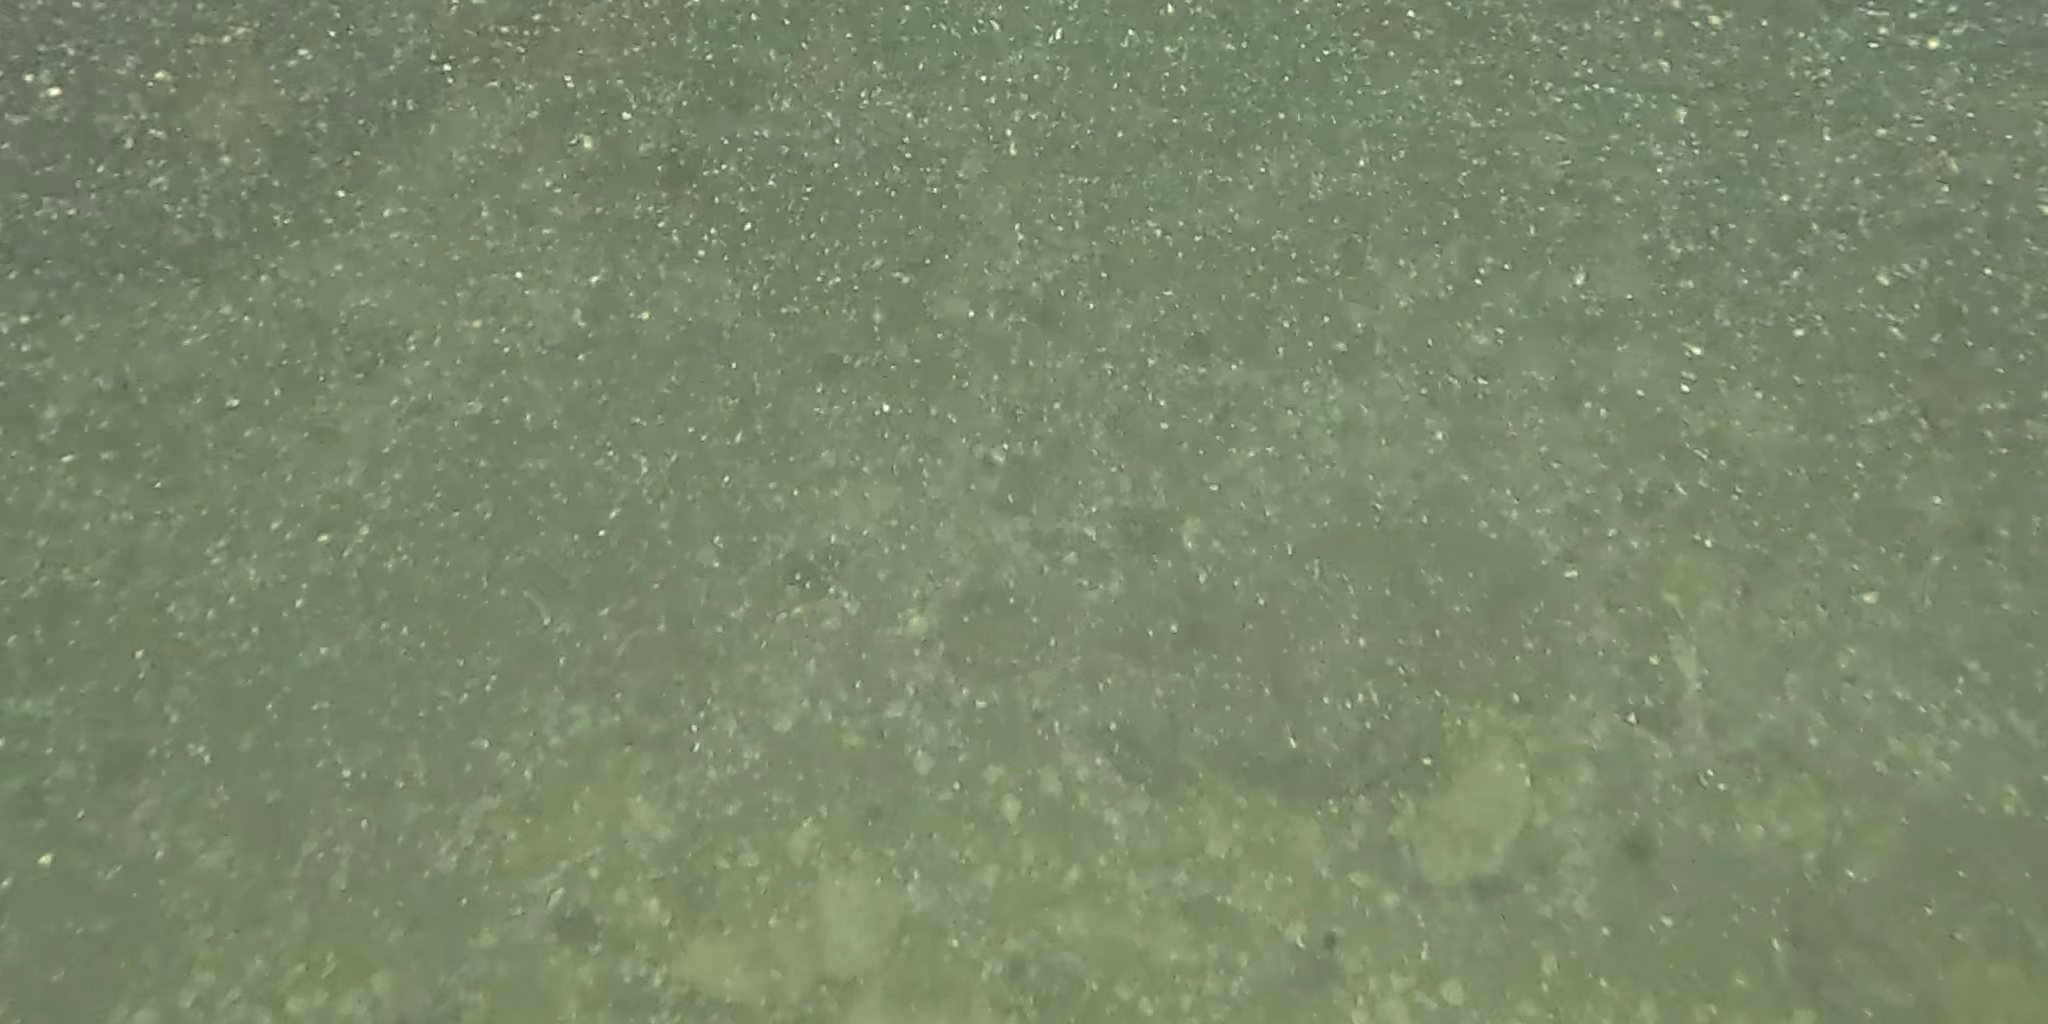
Seabed habitat: stone